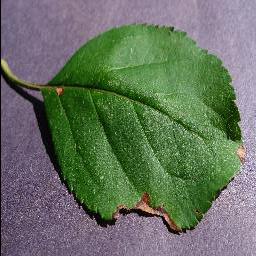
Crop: apple
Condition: black_rot